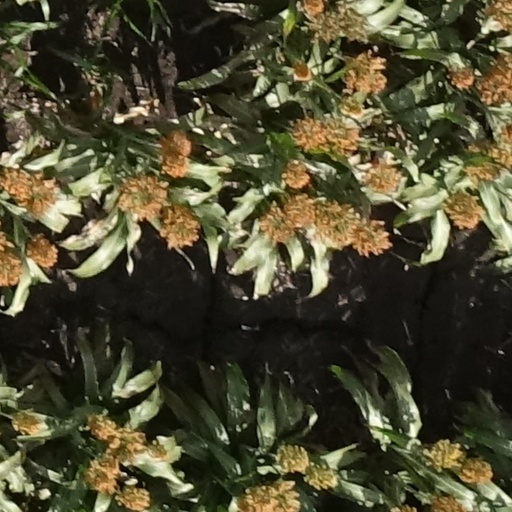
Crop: sorghum